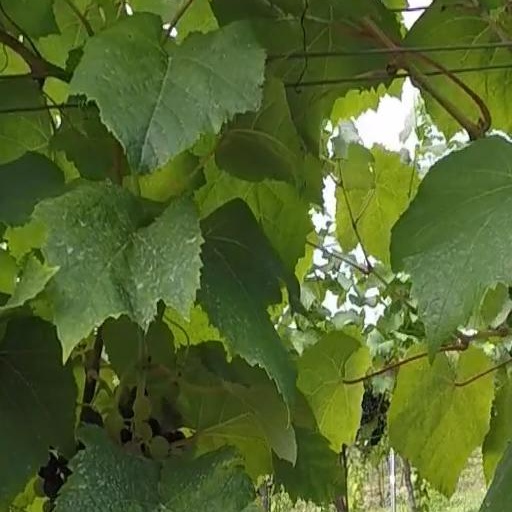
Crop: grape